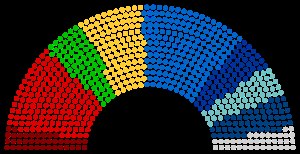
Europa-Parlamentsvalget 2019
Sædefordeling i Europa-Parlamentet efter valget 2019.       GUE/NGL (39)      S&D (145)      G/EFA (69)      ALDE (109)      EPP (180)      ECR (59)      EFDD (54)      ENF (58)      NI og andre (38)
Europa-Parlamentsvalget 2019 var et politisk valg til Europa-Parlamentet der blev afholdt i EU mellem torsdag den 23. maj og søndag den 26. maj 2019. Det var det niende direkte valg til parlamentet. Den danske etape af valget blev afholdt den 26. maj.